Elwyn R. Shaw

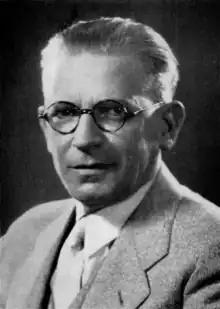

Elwyn Riley Shaw (October 19, 1888 – July 18, 1950) was an Illinois lawyer and judge who served as a justice of the Illinois Supreme Court (1933–1942), United States district judge of the United States District Court for the Northern District of Illinois (1944–1950) and briefly as a member of National Railway Labor Panel in 1943.